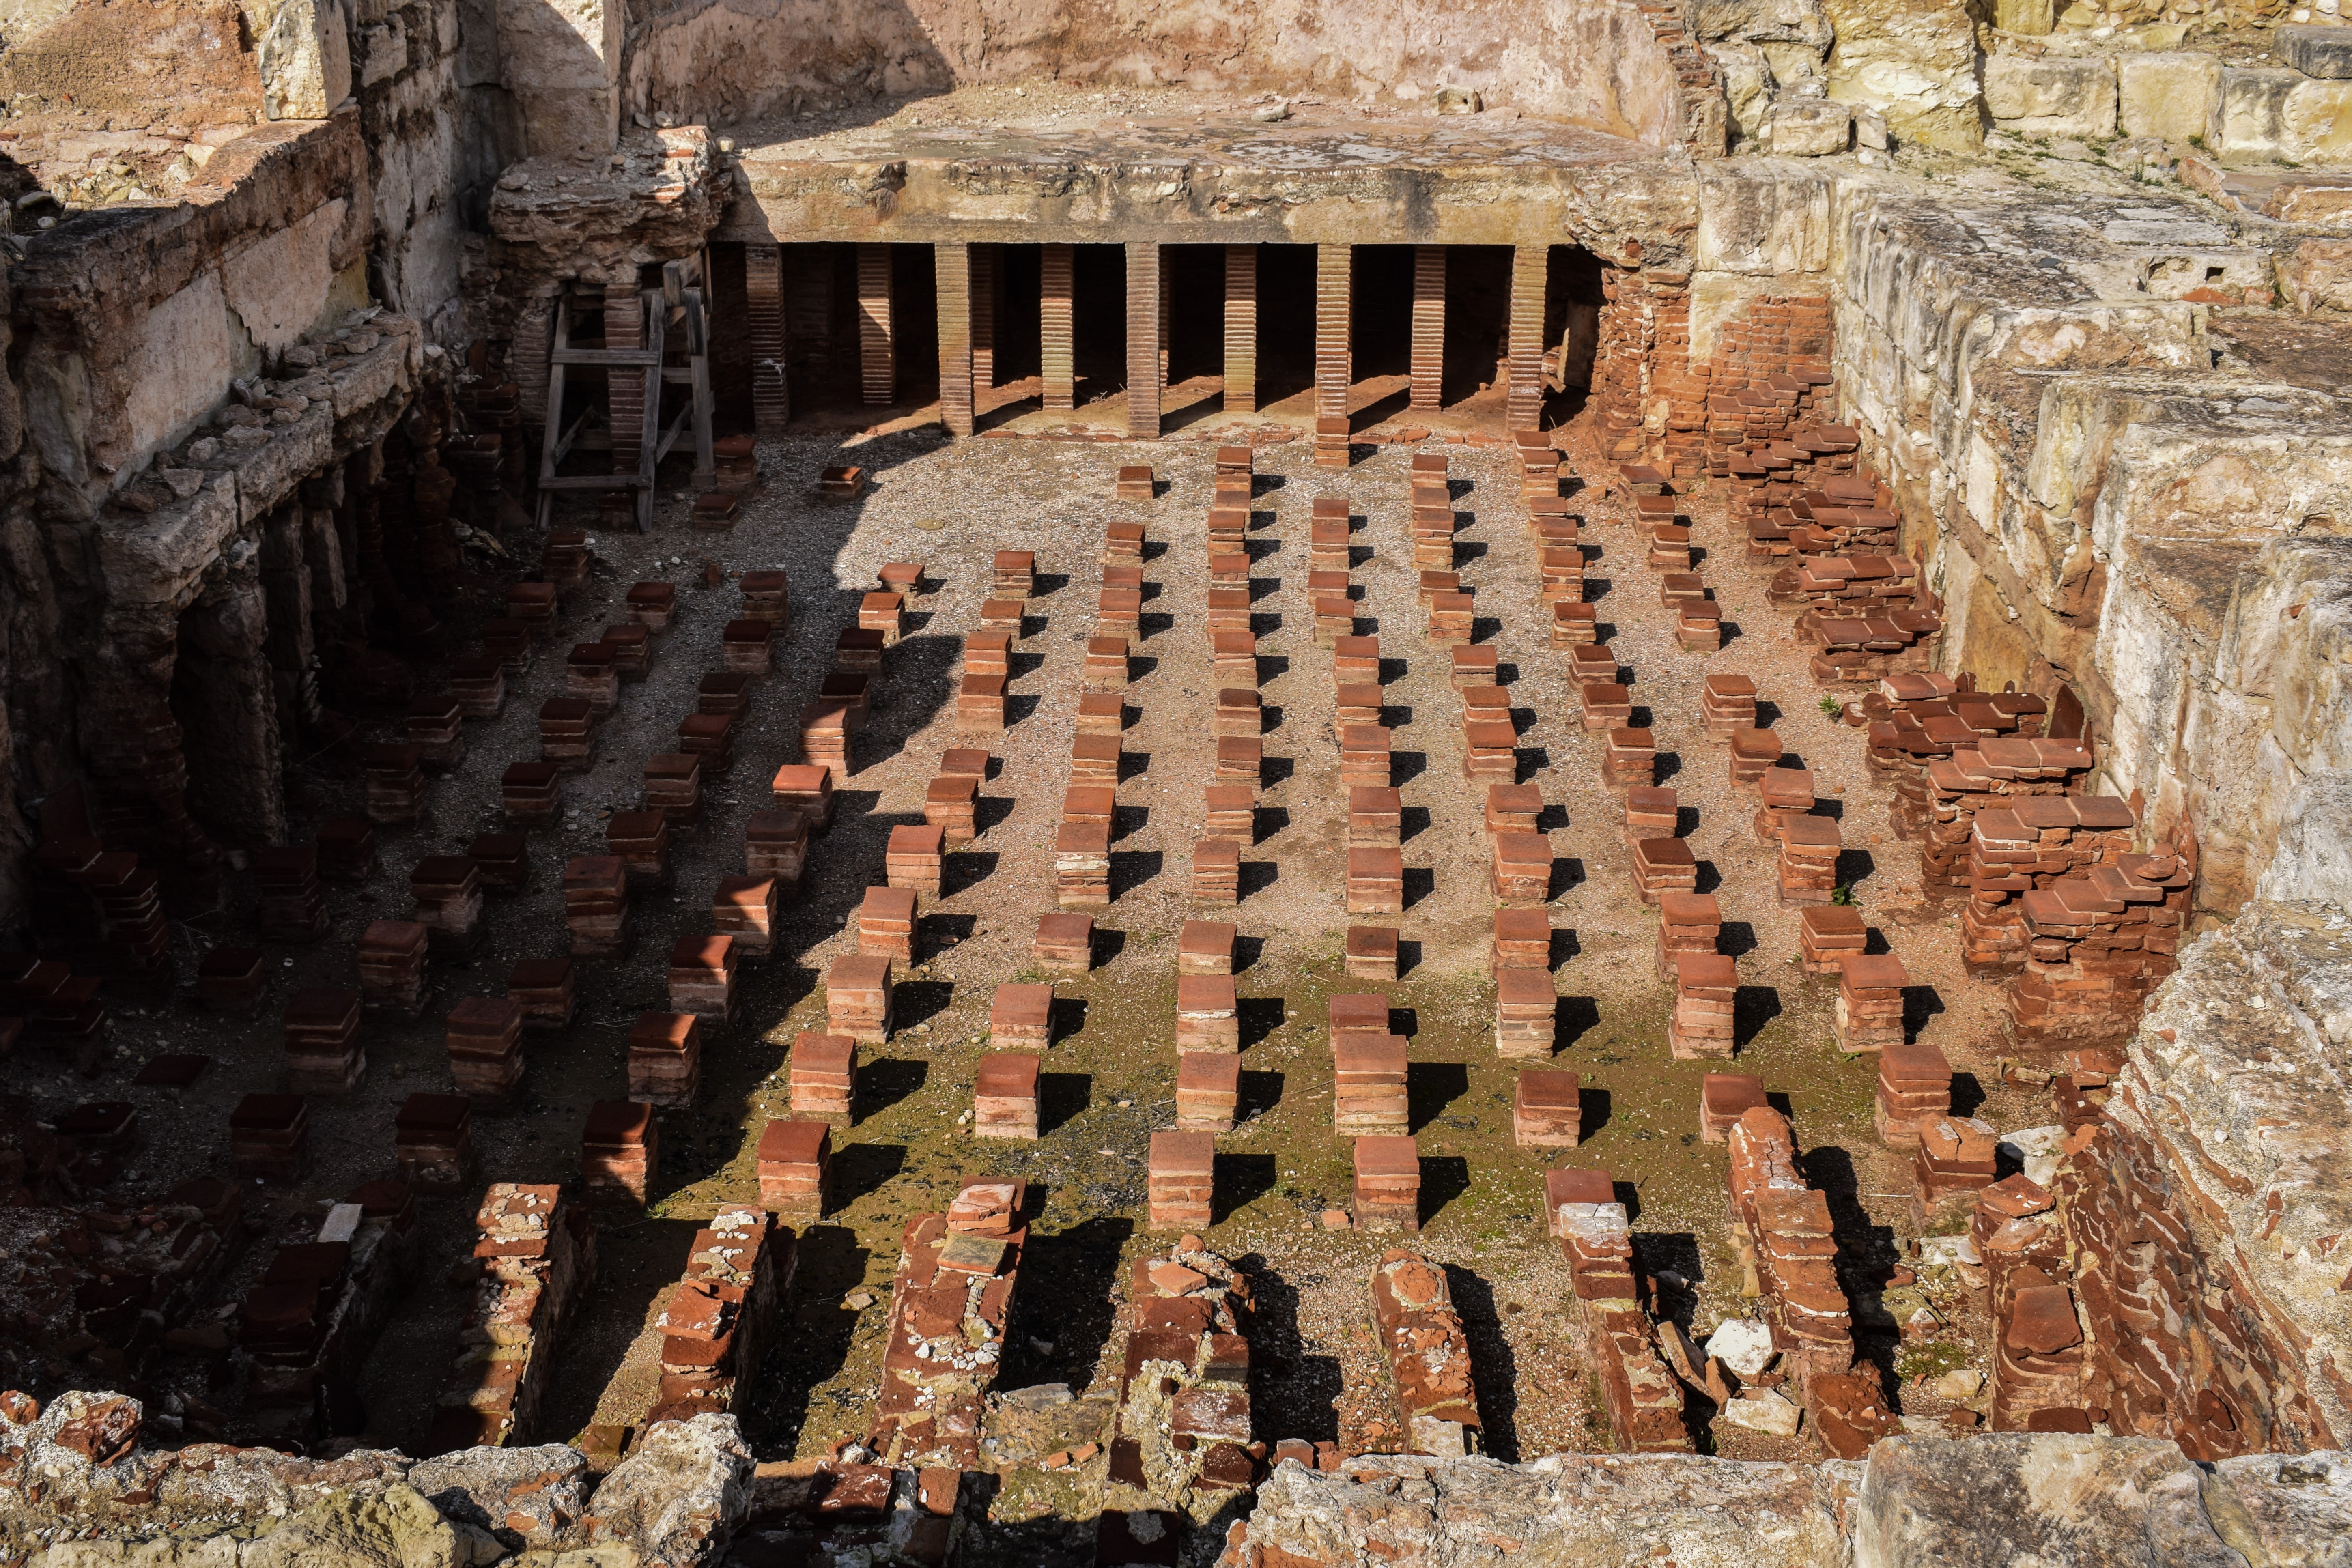
architecture, monument, mediterranean, ancient, landmark, historic, fortification, amphitheatre, archaeology, temple, ruins, monastery, civilization, archeology, history, heritage, unesco, historical, site, cyprus, touristic, ancient rome, archaeological site, excavations, ancient history, maya civilization, roman baths, kourion